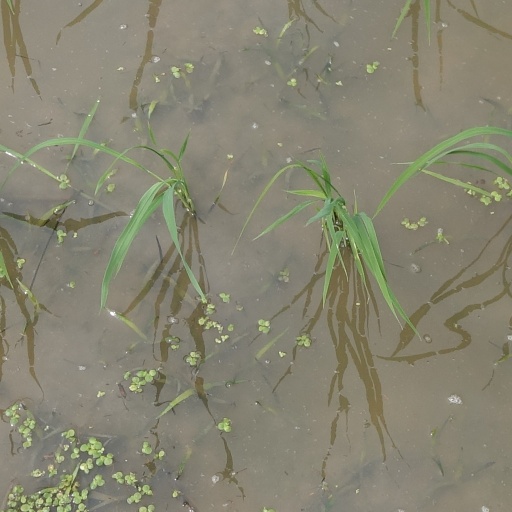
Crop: rice